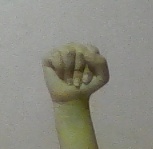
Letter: saad